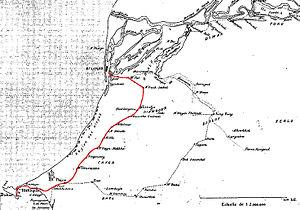
Tracé du chemin de fer sur une carte du Sénégal publiée dans La Géographie, tome IV, 15 juillet 1901, p. 3
La Compagnie du chemin de fer de Dakar à Saint-Louis est une filiale de la Société de construction des Batignolles, chargée de la construction de la première ligne de chemin de fer en Afrique-Occidentale française, celle reliant Dakar à Saint-Louis du Sénégal, alors capitale de la colonie.
Lat Dior de son nom complet Lat Dior Ngoné Latyr Diop, né en 1842 à Keur Amadou Yalla et mort le 27 octobre 1886 à la bataille de Dékheulé, est un membre de la noblesse wolof, damel du Cayor de 1871 à 1883, généralement considéré comme une figure emblématique de l'histoire du Sénégal.